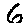
Label: 6